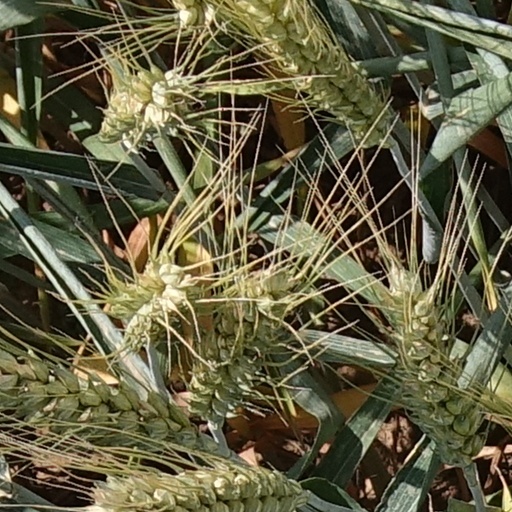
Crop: wheat